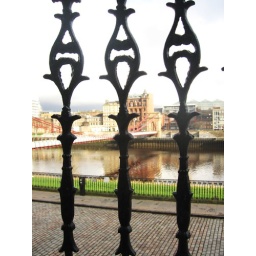
- Anula Naidu -me.. ;-)Shot from my Balcony...u might recognise the red bridge from the first photo in my stream.